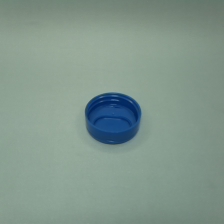
Color: blue
Cap type: flip-top cap